Narrow Neck Plateau

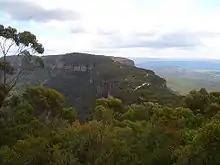
Looking south along the Narrow Neck Plateau from the Narrow Neck Lookout in . Megalong Valley is on the right, and Jamison Valley on the left, with Glenraphael Drive climbing the plateau.

From Cliff Drive, Katoomba, the Narrow Neck is accessed via a dirt road called Glenraphael Drive suitable for most two-wheel-drive vehicles, subject to good weather conditions, as far as a locked gate. It is a popular walking, bike riding and climbing location and offers several walking descent routes to the adjacent valleys. Beyond the gate is walking/bicycle access only for the general public. One of the most popular walks is the Golden Stairs, a rough descent of approximately to join the Federal Pass. This opens up the Jamison Valley for popular day walks to sites such as Mount Solitary and the Ruined Castle. The neck juts southwards from Katoomba for a distance of some and ends at Clear Hill, overlooking the Wild Dog Mountains. Castle Head promontory points towards the Ruined Castle, a small rock formation between Castle Head and Mount Solitary. Arguably one of the best views on the eastern seaboard of NSW is from Narrow Neck Fire Tower. On a day of high visibility it is possible to see from in the south to in the north and a number of peak landforms in between. It also has excellent views back towards the escarpment at Katoomba.